Itsukamachi Station

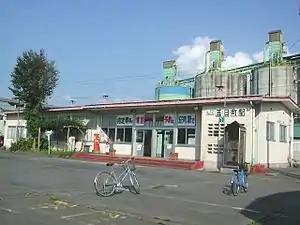
Itsukamachi Station, September 2004

is a railway station on the Jōetsu Line in the city of Minamiuonuma, Niigata, Japan, operated by the East Japan Railway Company (JR East). It is also a freight terminal for the Japan Freight Railway Company.